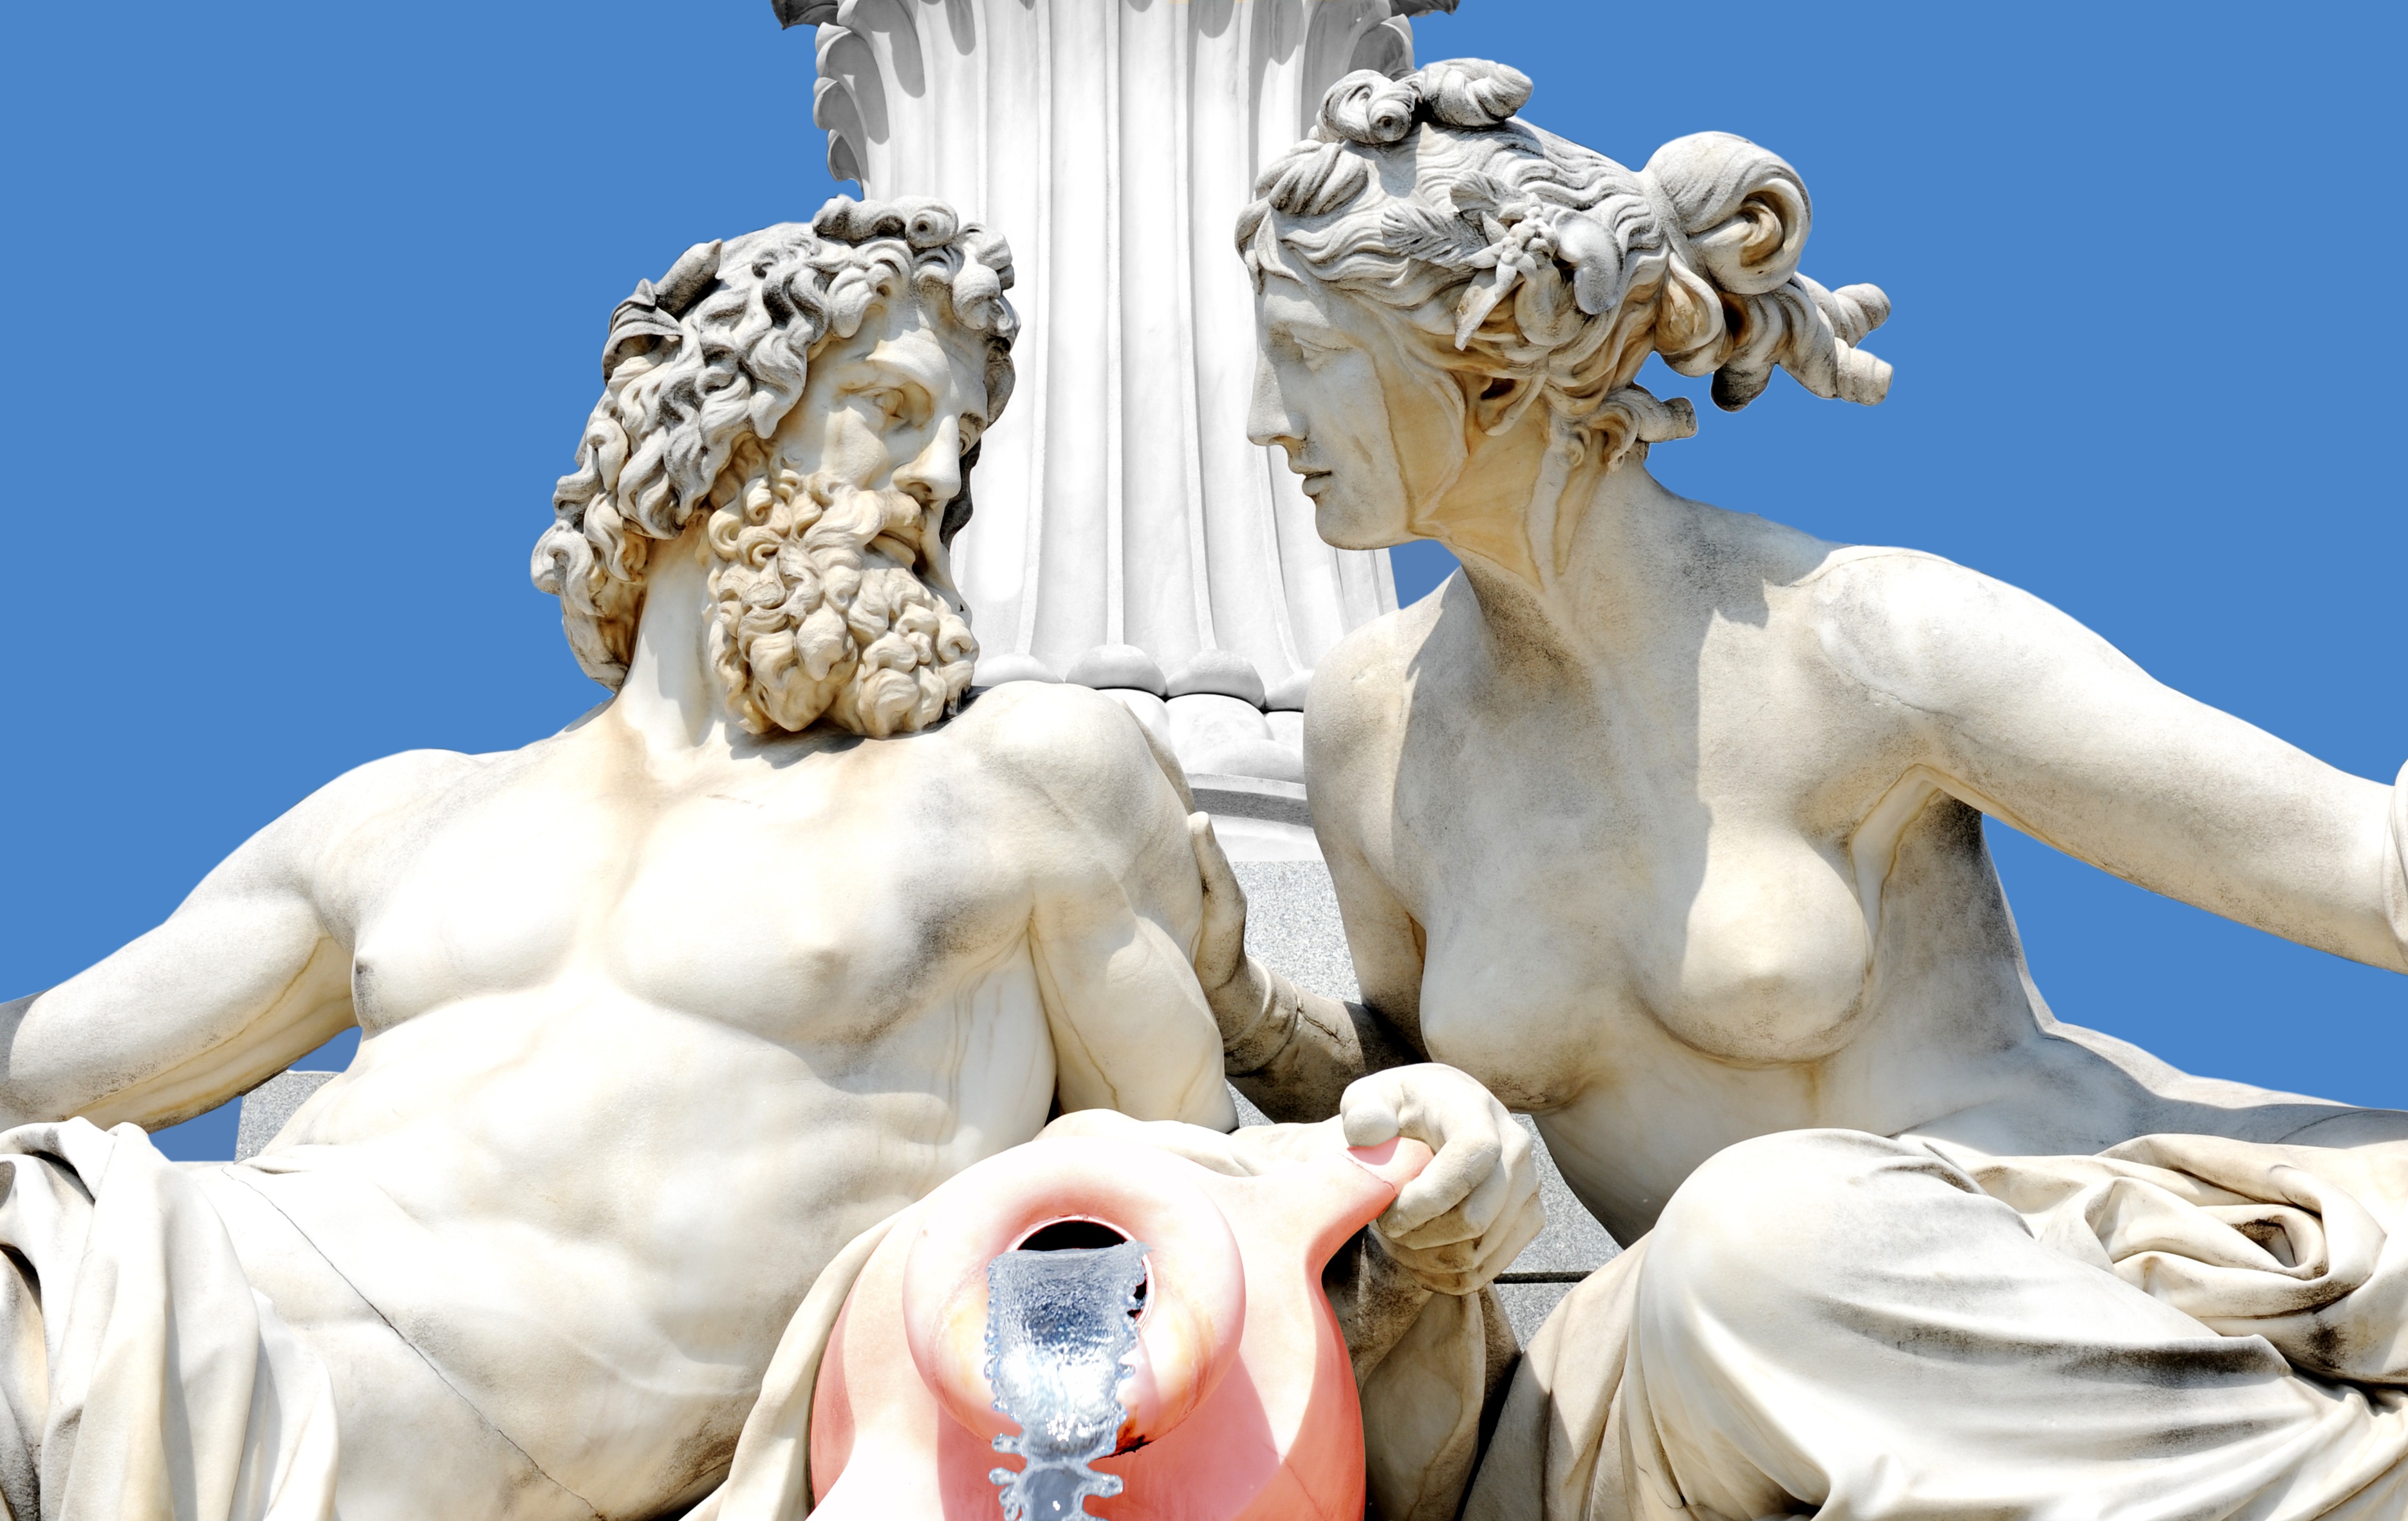
water, sky, monument, statue, pillar, greek, vessel, sculpture, art, sage, figure, history, god, goddess, mythology, krug, margit wallner, greek ancient, classical sculpture